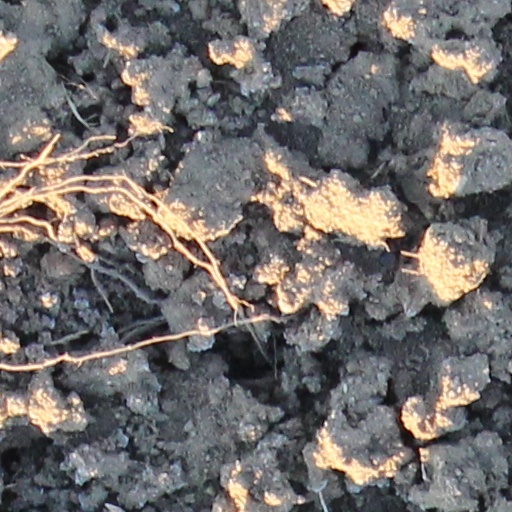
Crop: wheat